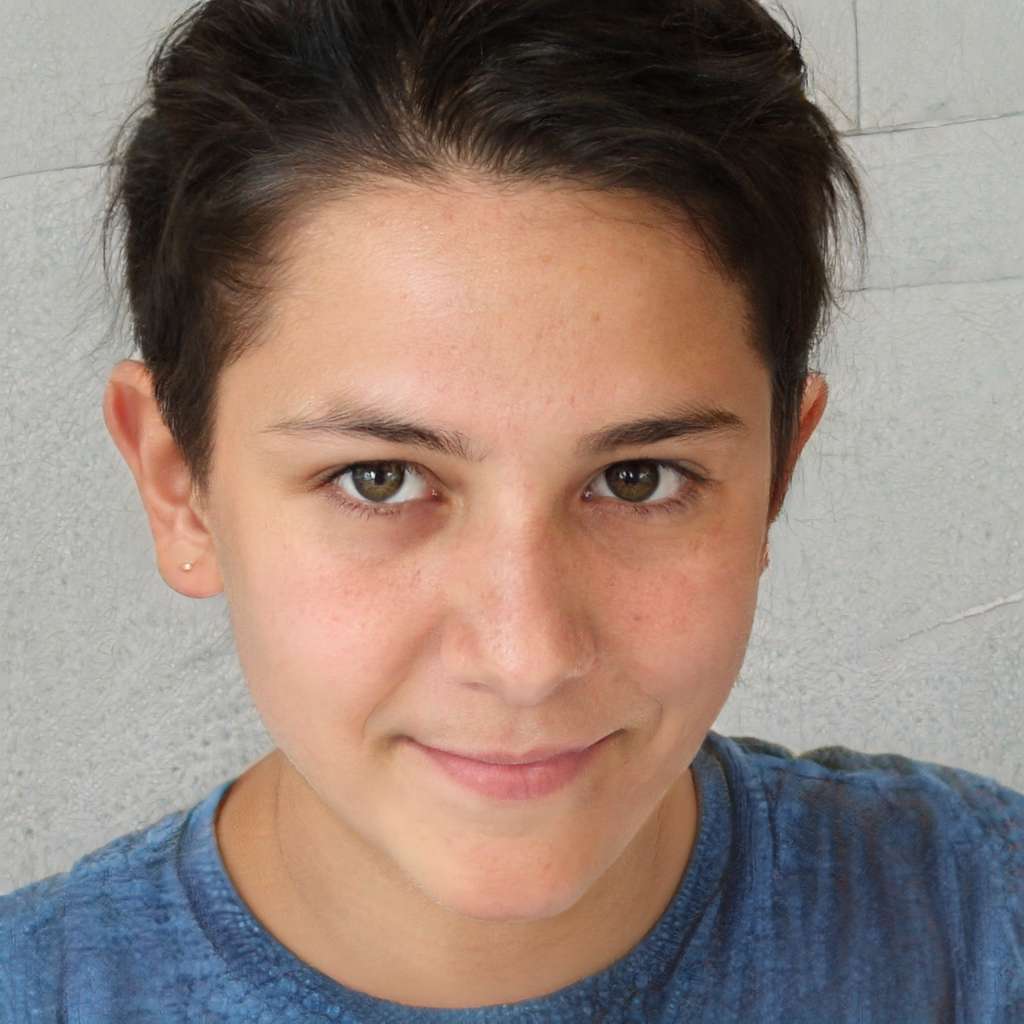
Gender: Female